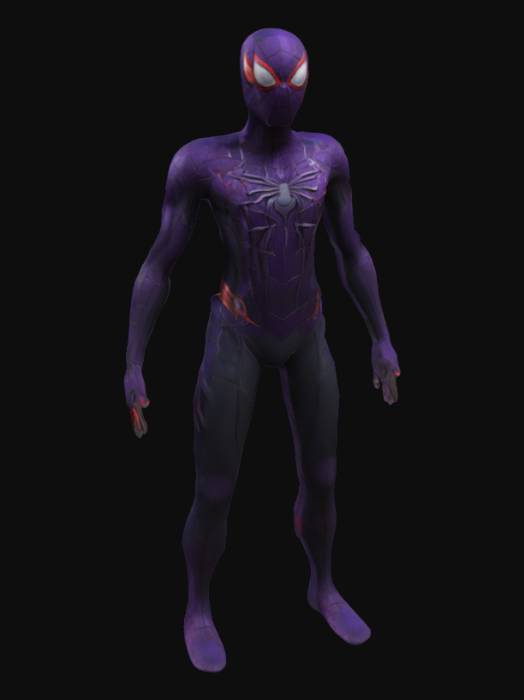
미적 점수 (1~10점): 6